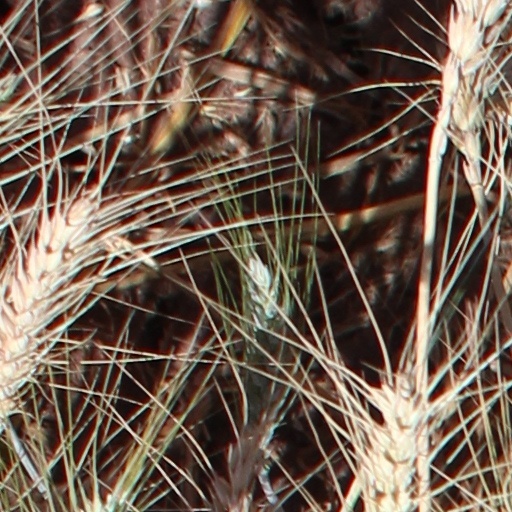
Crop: wheat